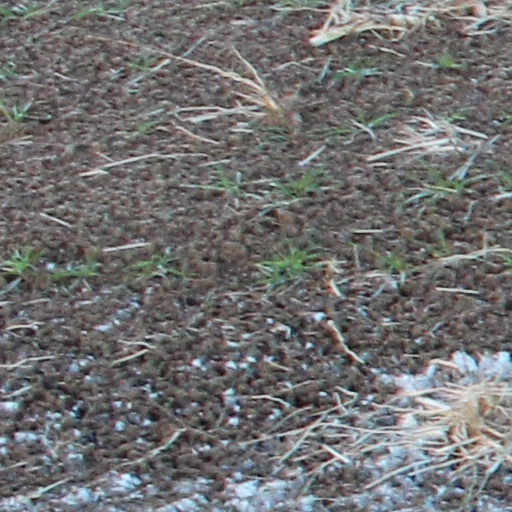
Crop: wheat